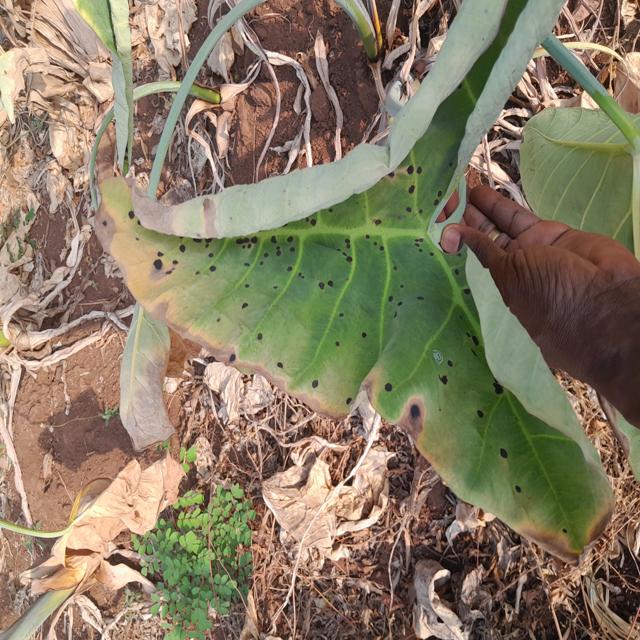
Label: Mid_Blight